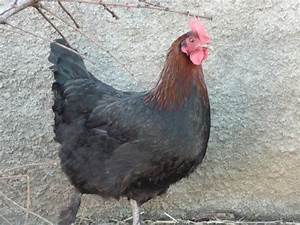
Label: chicken